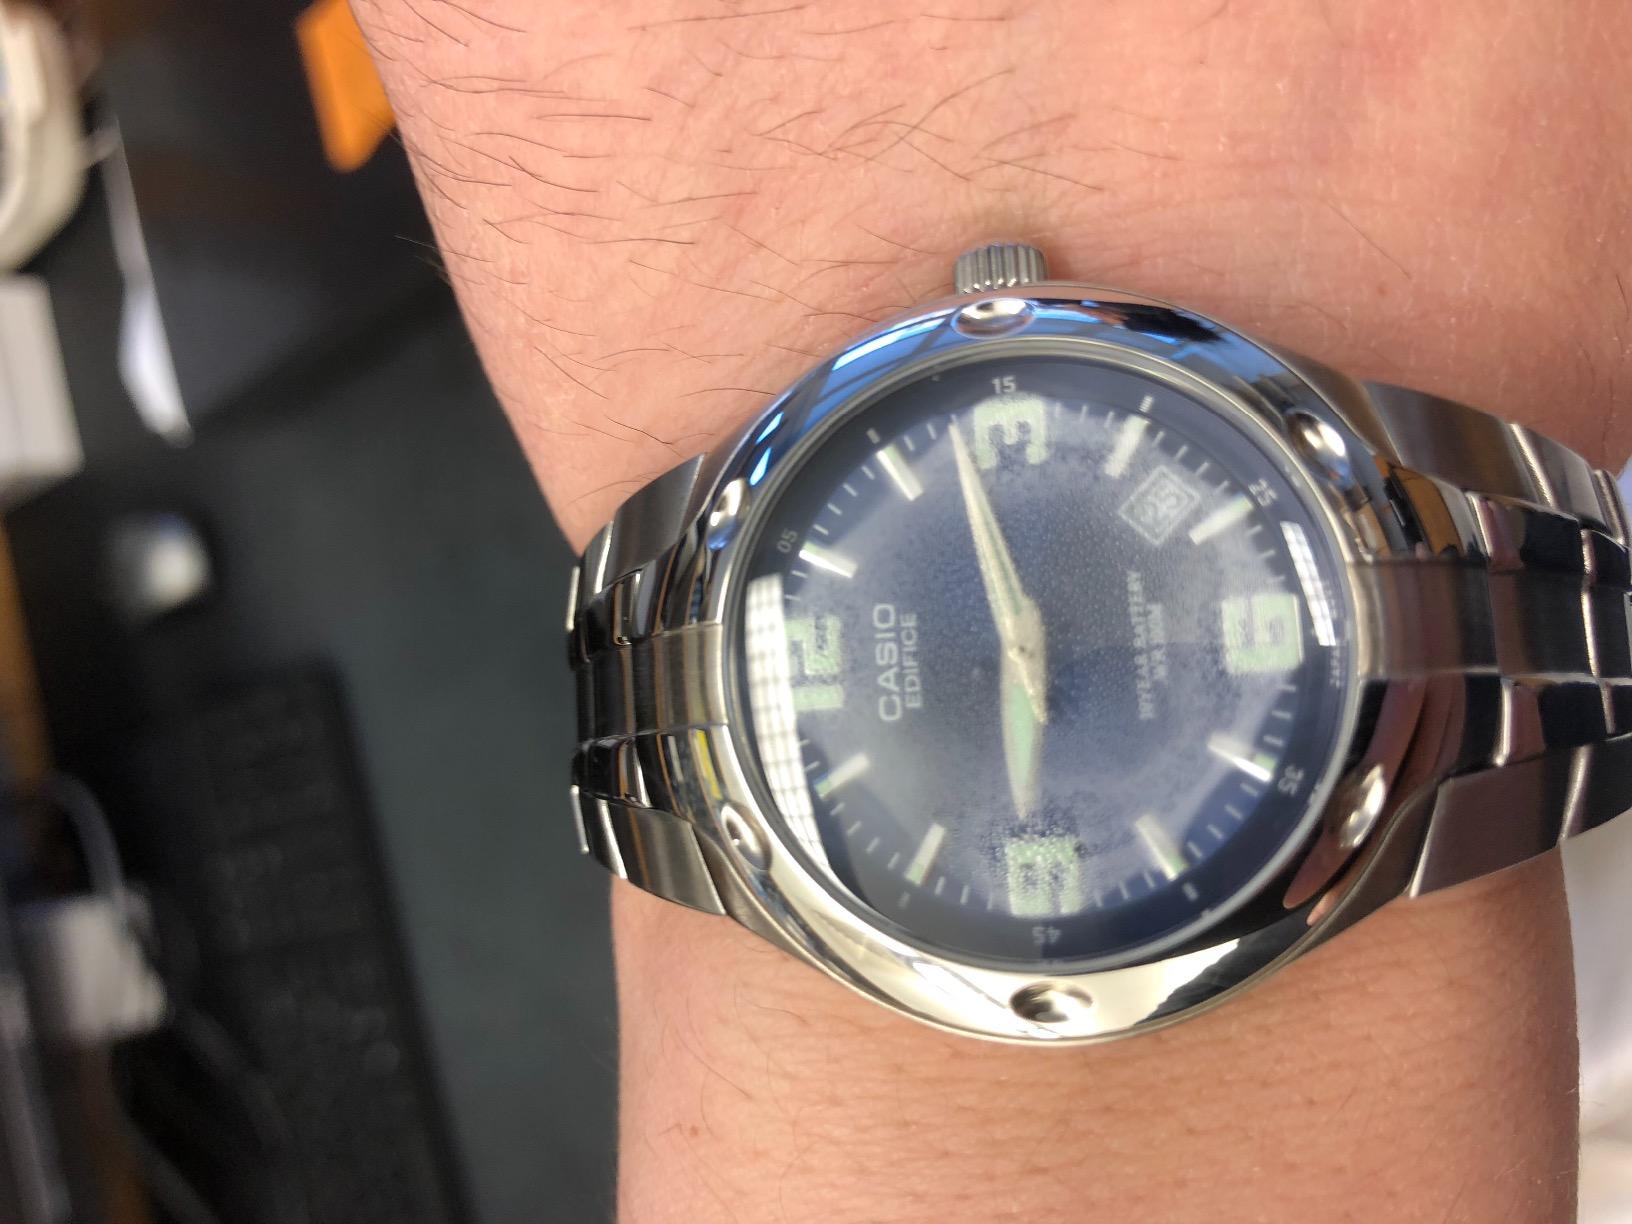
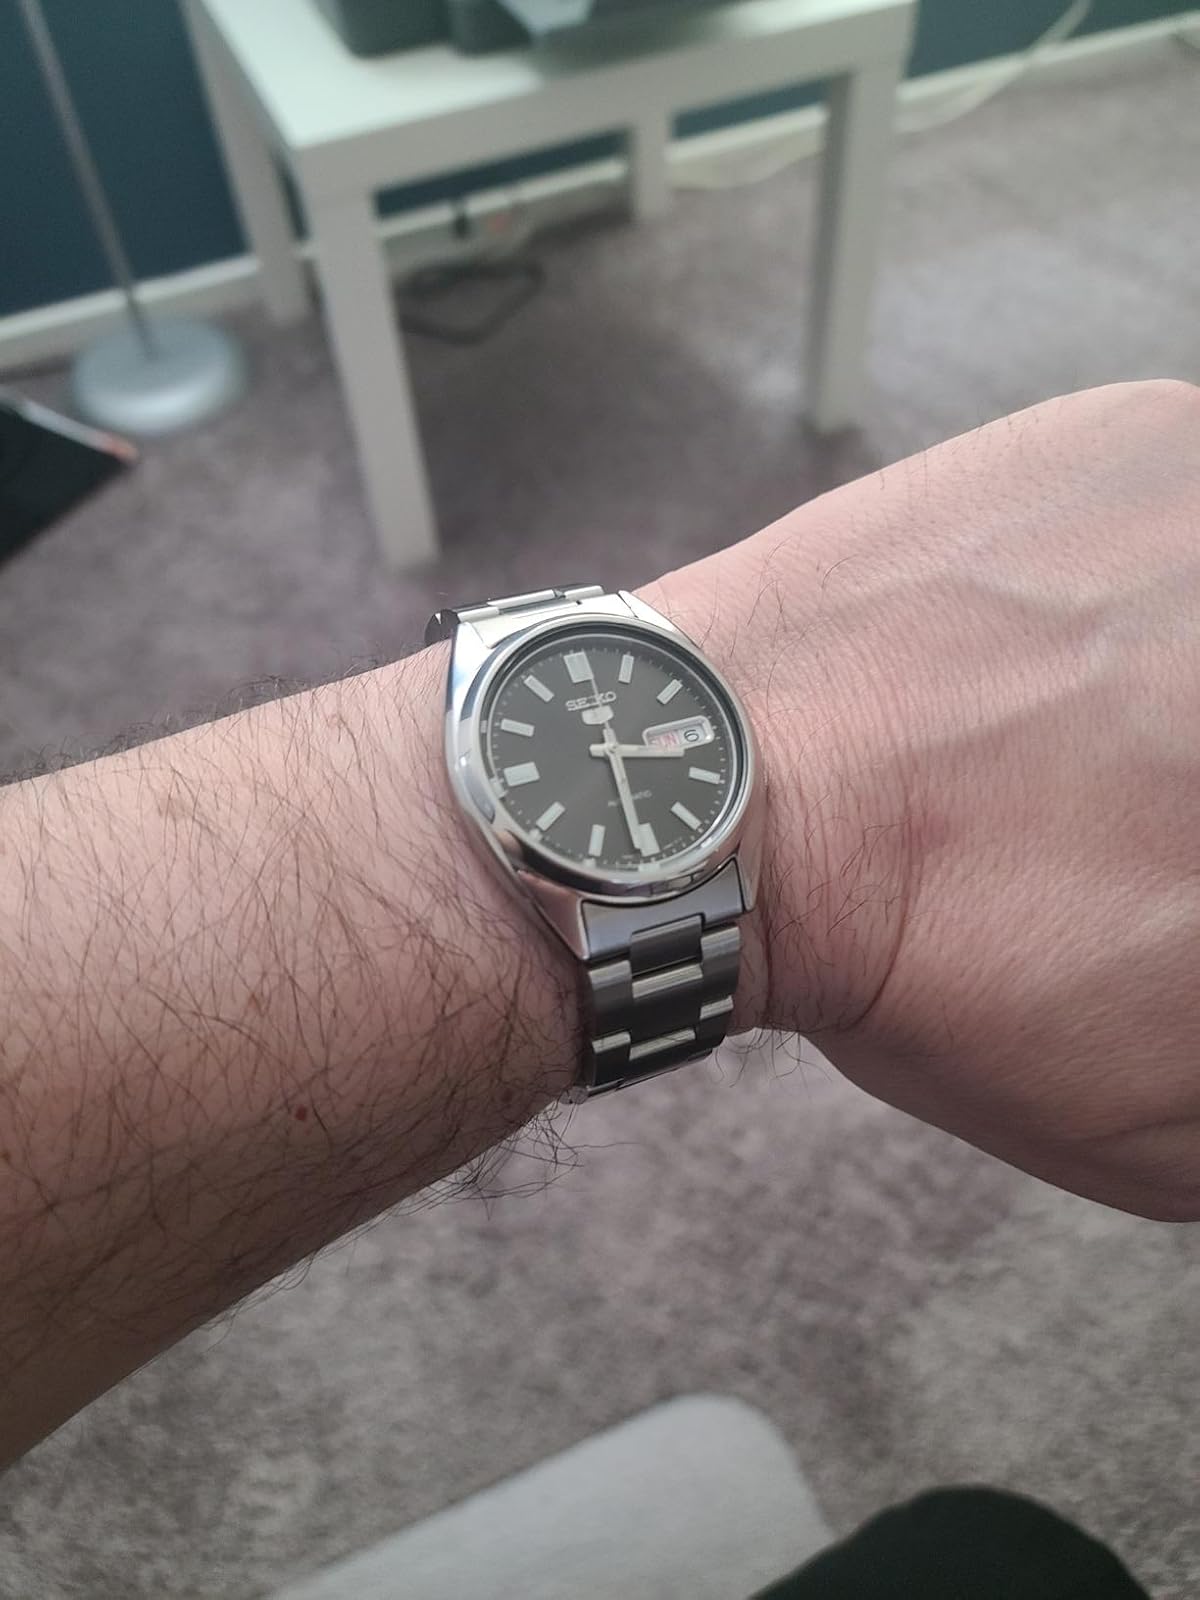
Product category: accessories_watch
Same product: no